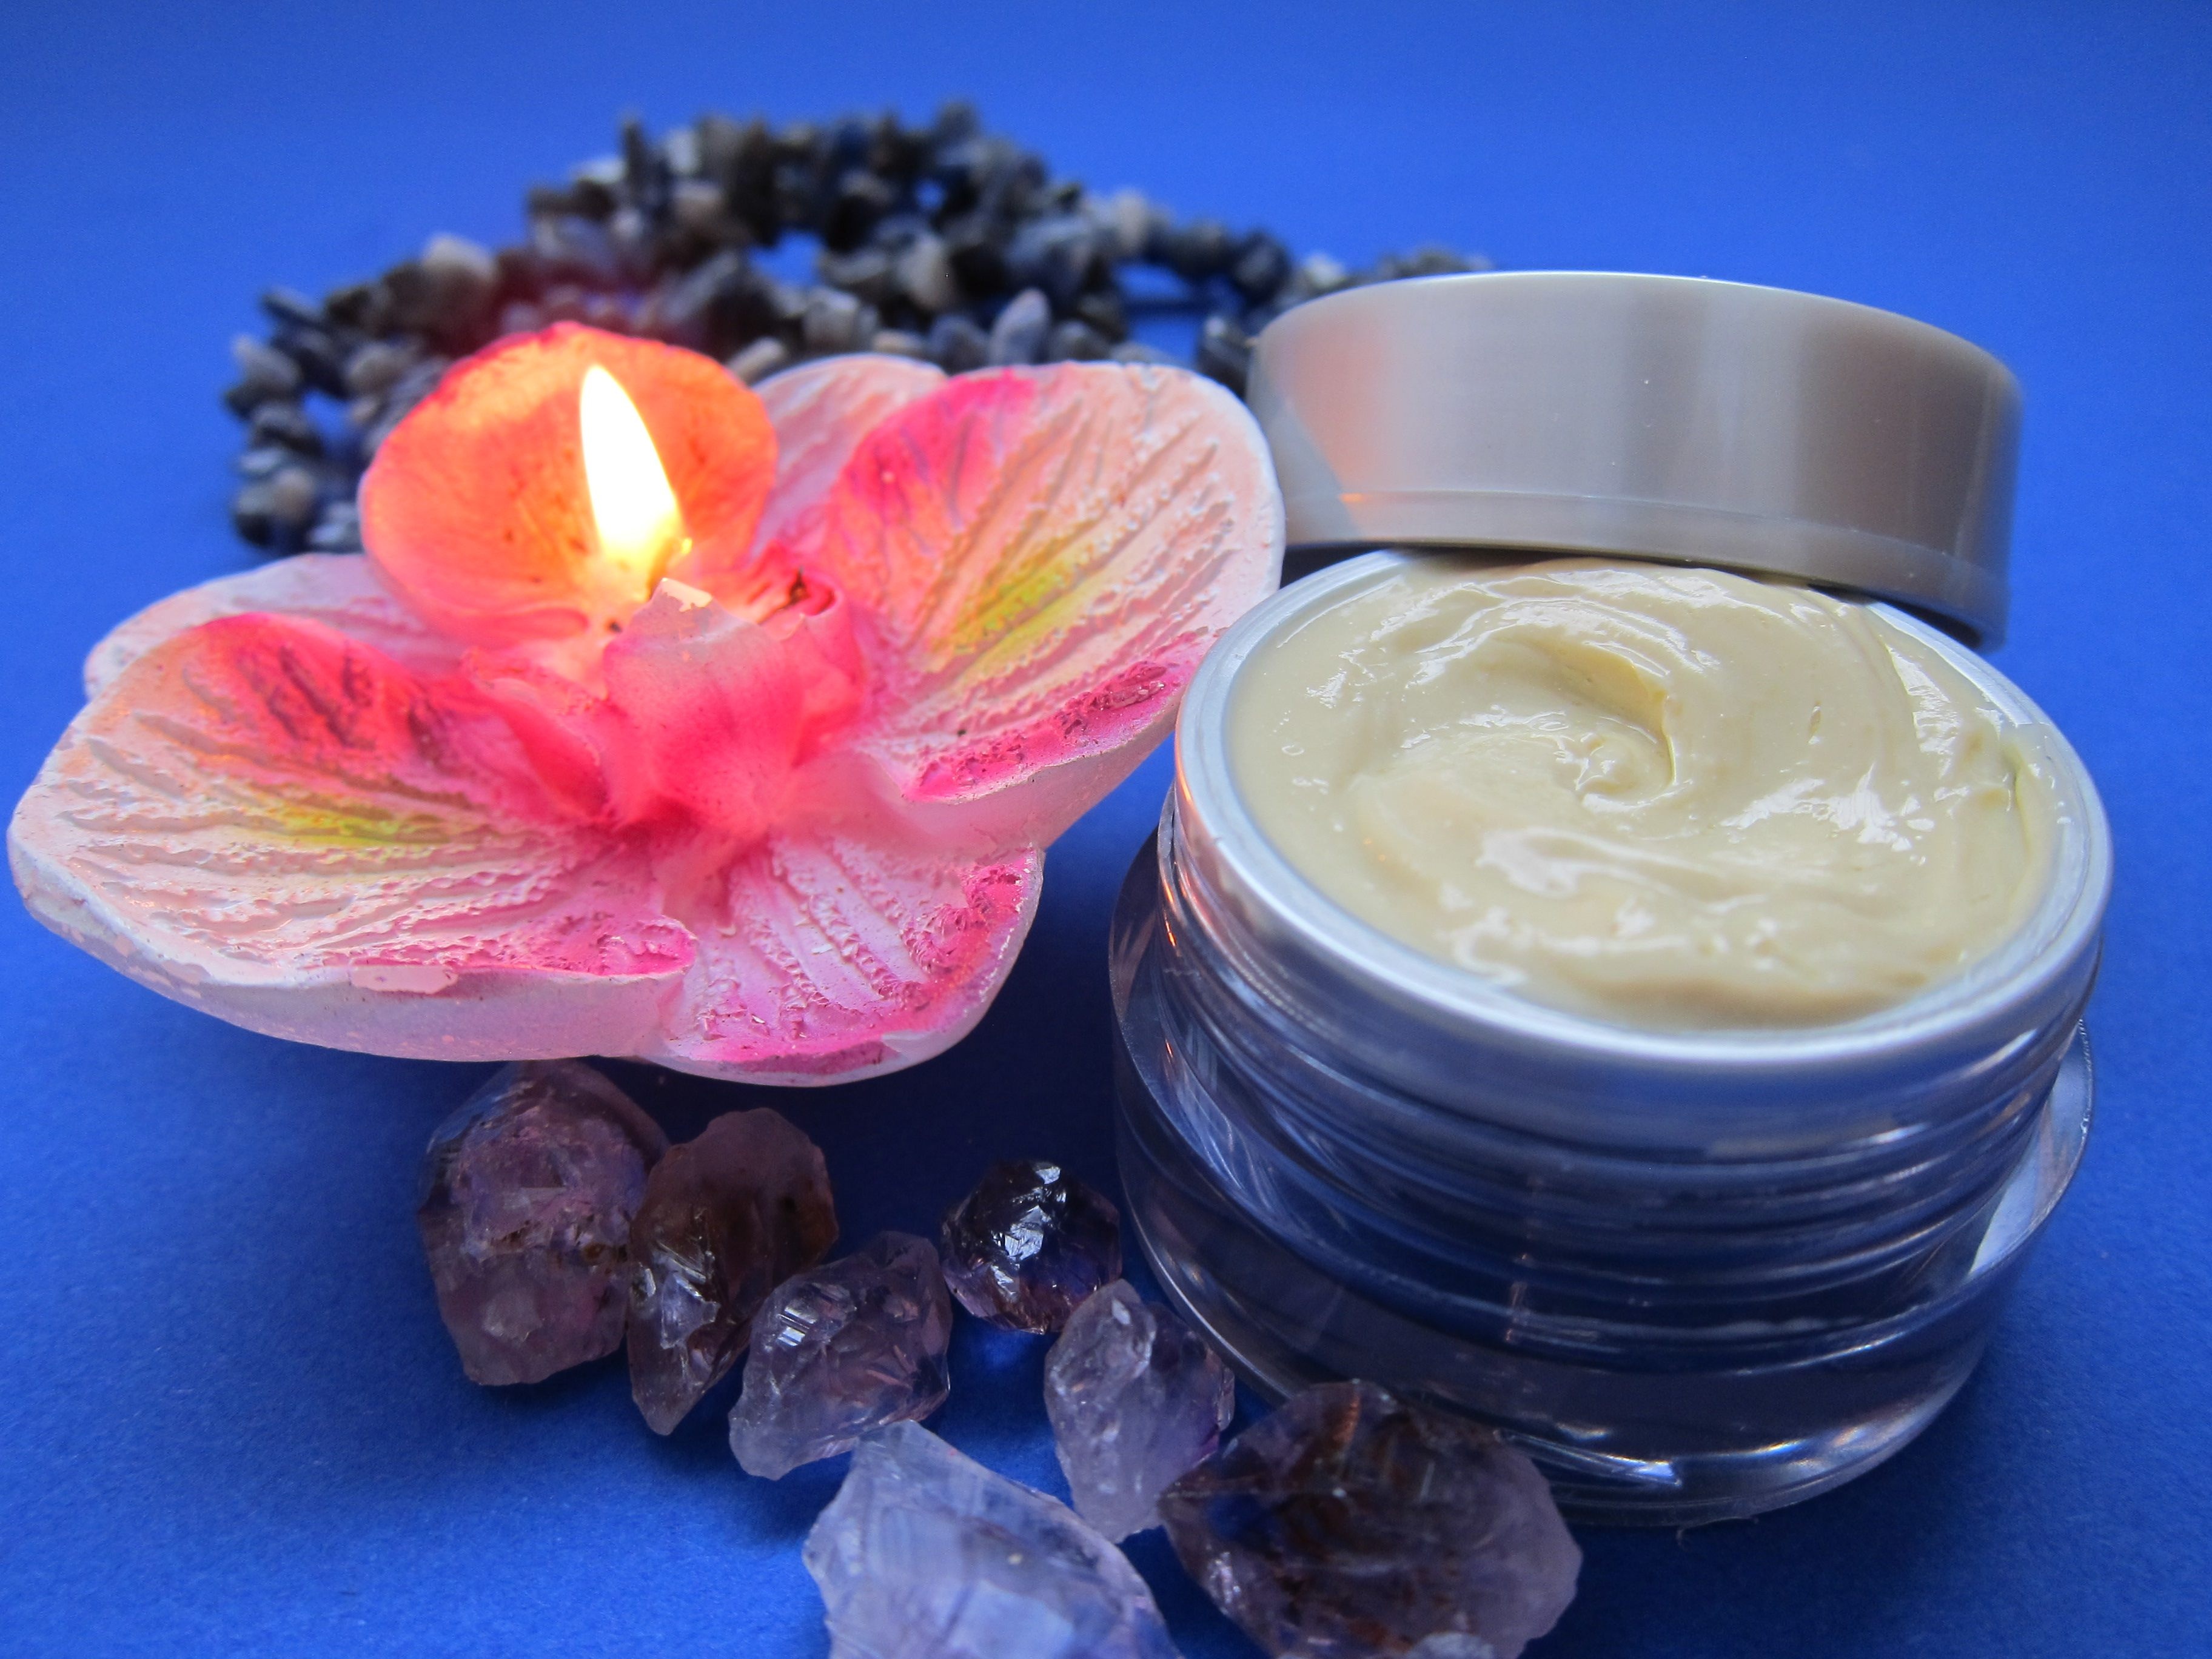
flower, petal, food, produce, candle, cream, relaxation, luxury, eye, amethyst, wellness, skincare, pampering, flavor, cream jar, skin care, sodalith, cosmetic packaging